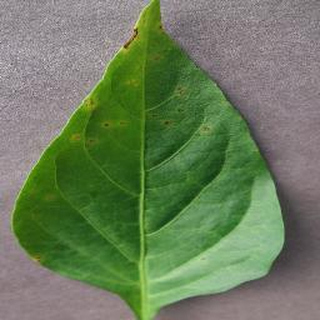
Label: healthy_bell_pepper